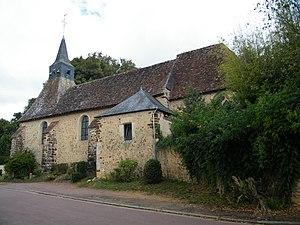
Le Plessis-Dorin, Loir et Cher, Fr, église (8)
Le Plessis-Dorin est une commune française située dans le département de Loir-et-Cher, en région Centre-Val de Loire. La commune est limitrophe des départements de la Sarthe et d'Eure-et-Loir.